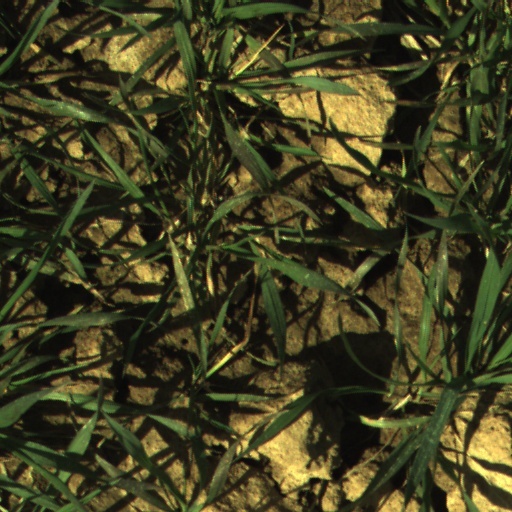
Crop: wheat